Caucasus campaign

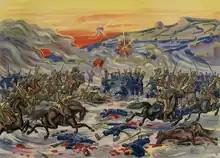
Russian propaganda poster depicting the Russian victory at the Battle of Sarikamish

On December 15, 1914, at the Battle of Ardahan, the city was captured by the Turks. This was an operation commanded by the German Lt. Col. Stange. The mission of Stange Bey Detachment was to conduct highly visible operations to distract and pin down Russian units. Stange Bey's initial mission was to operate in the Chorok region. The unit was materially assisted by the rebellious Adjars of the country, who seized the road. Later Enver modified the original plan toward supporting the Battle of Sarikamish. Stange Bey Detachment was ordered to cut the Russian support link to Sarikamish-Kars line. On January 1, this unit was in Ardahan.